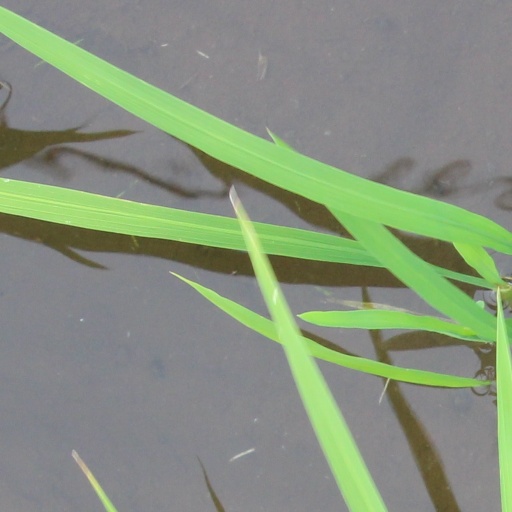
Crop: rice